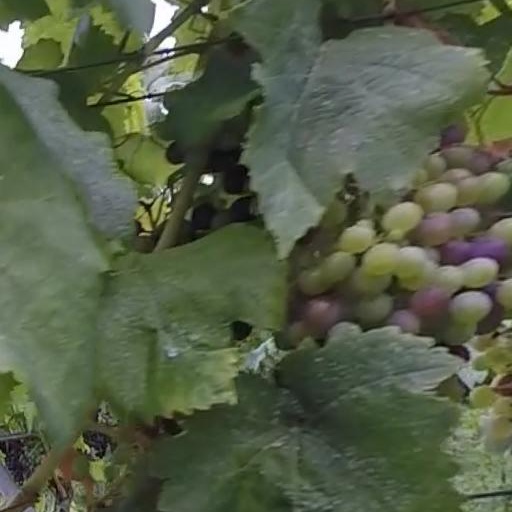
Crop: grape